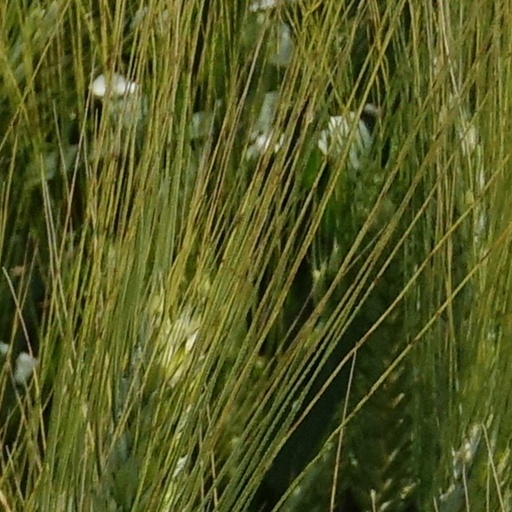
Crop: wheat